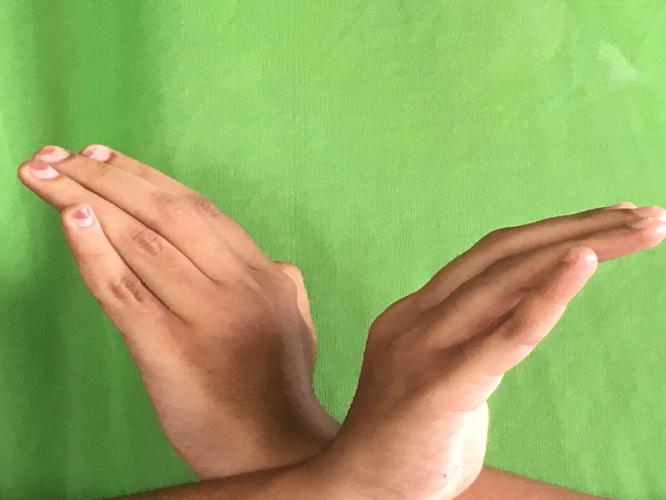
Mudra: Nagabandha
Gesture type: double_hand